Flag of the Bahamas

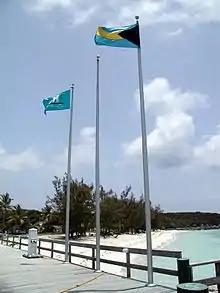
Highborne Cay; Bahamas flag in the foreground

The national flag of the Commonwealth of The Bahamas consists of a black triangle situated at the hoist with three horizontal bands: aquamarine, gold and aquamarine. Adopted in 1973 to replace the British Blue Ensign defaced with the emblem of the Crown Colony of the Bahama Islands, it has been the flag of the Bahamas since the country gained independence that year. The design of the present flag incorporated the elements of various submissions made in a national contest for a new flag prior to independence.